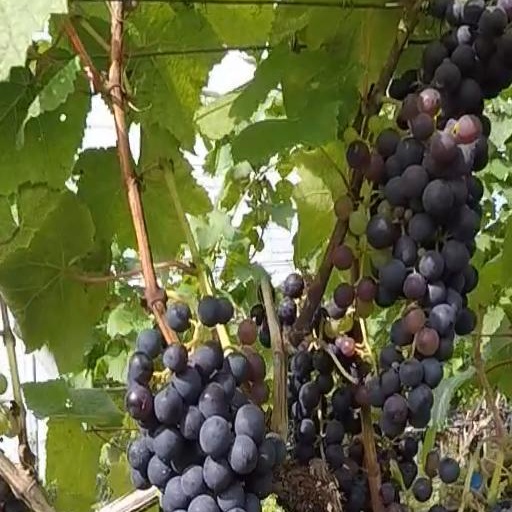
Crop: grape